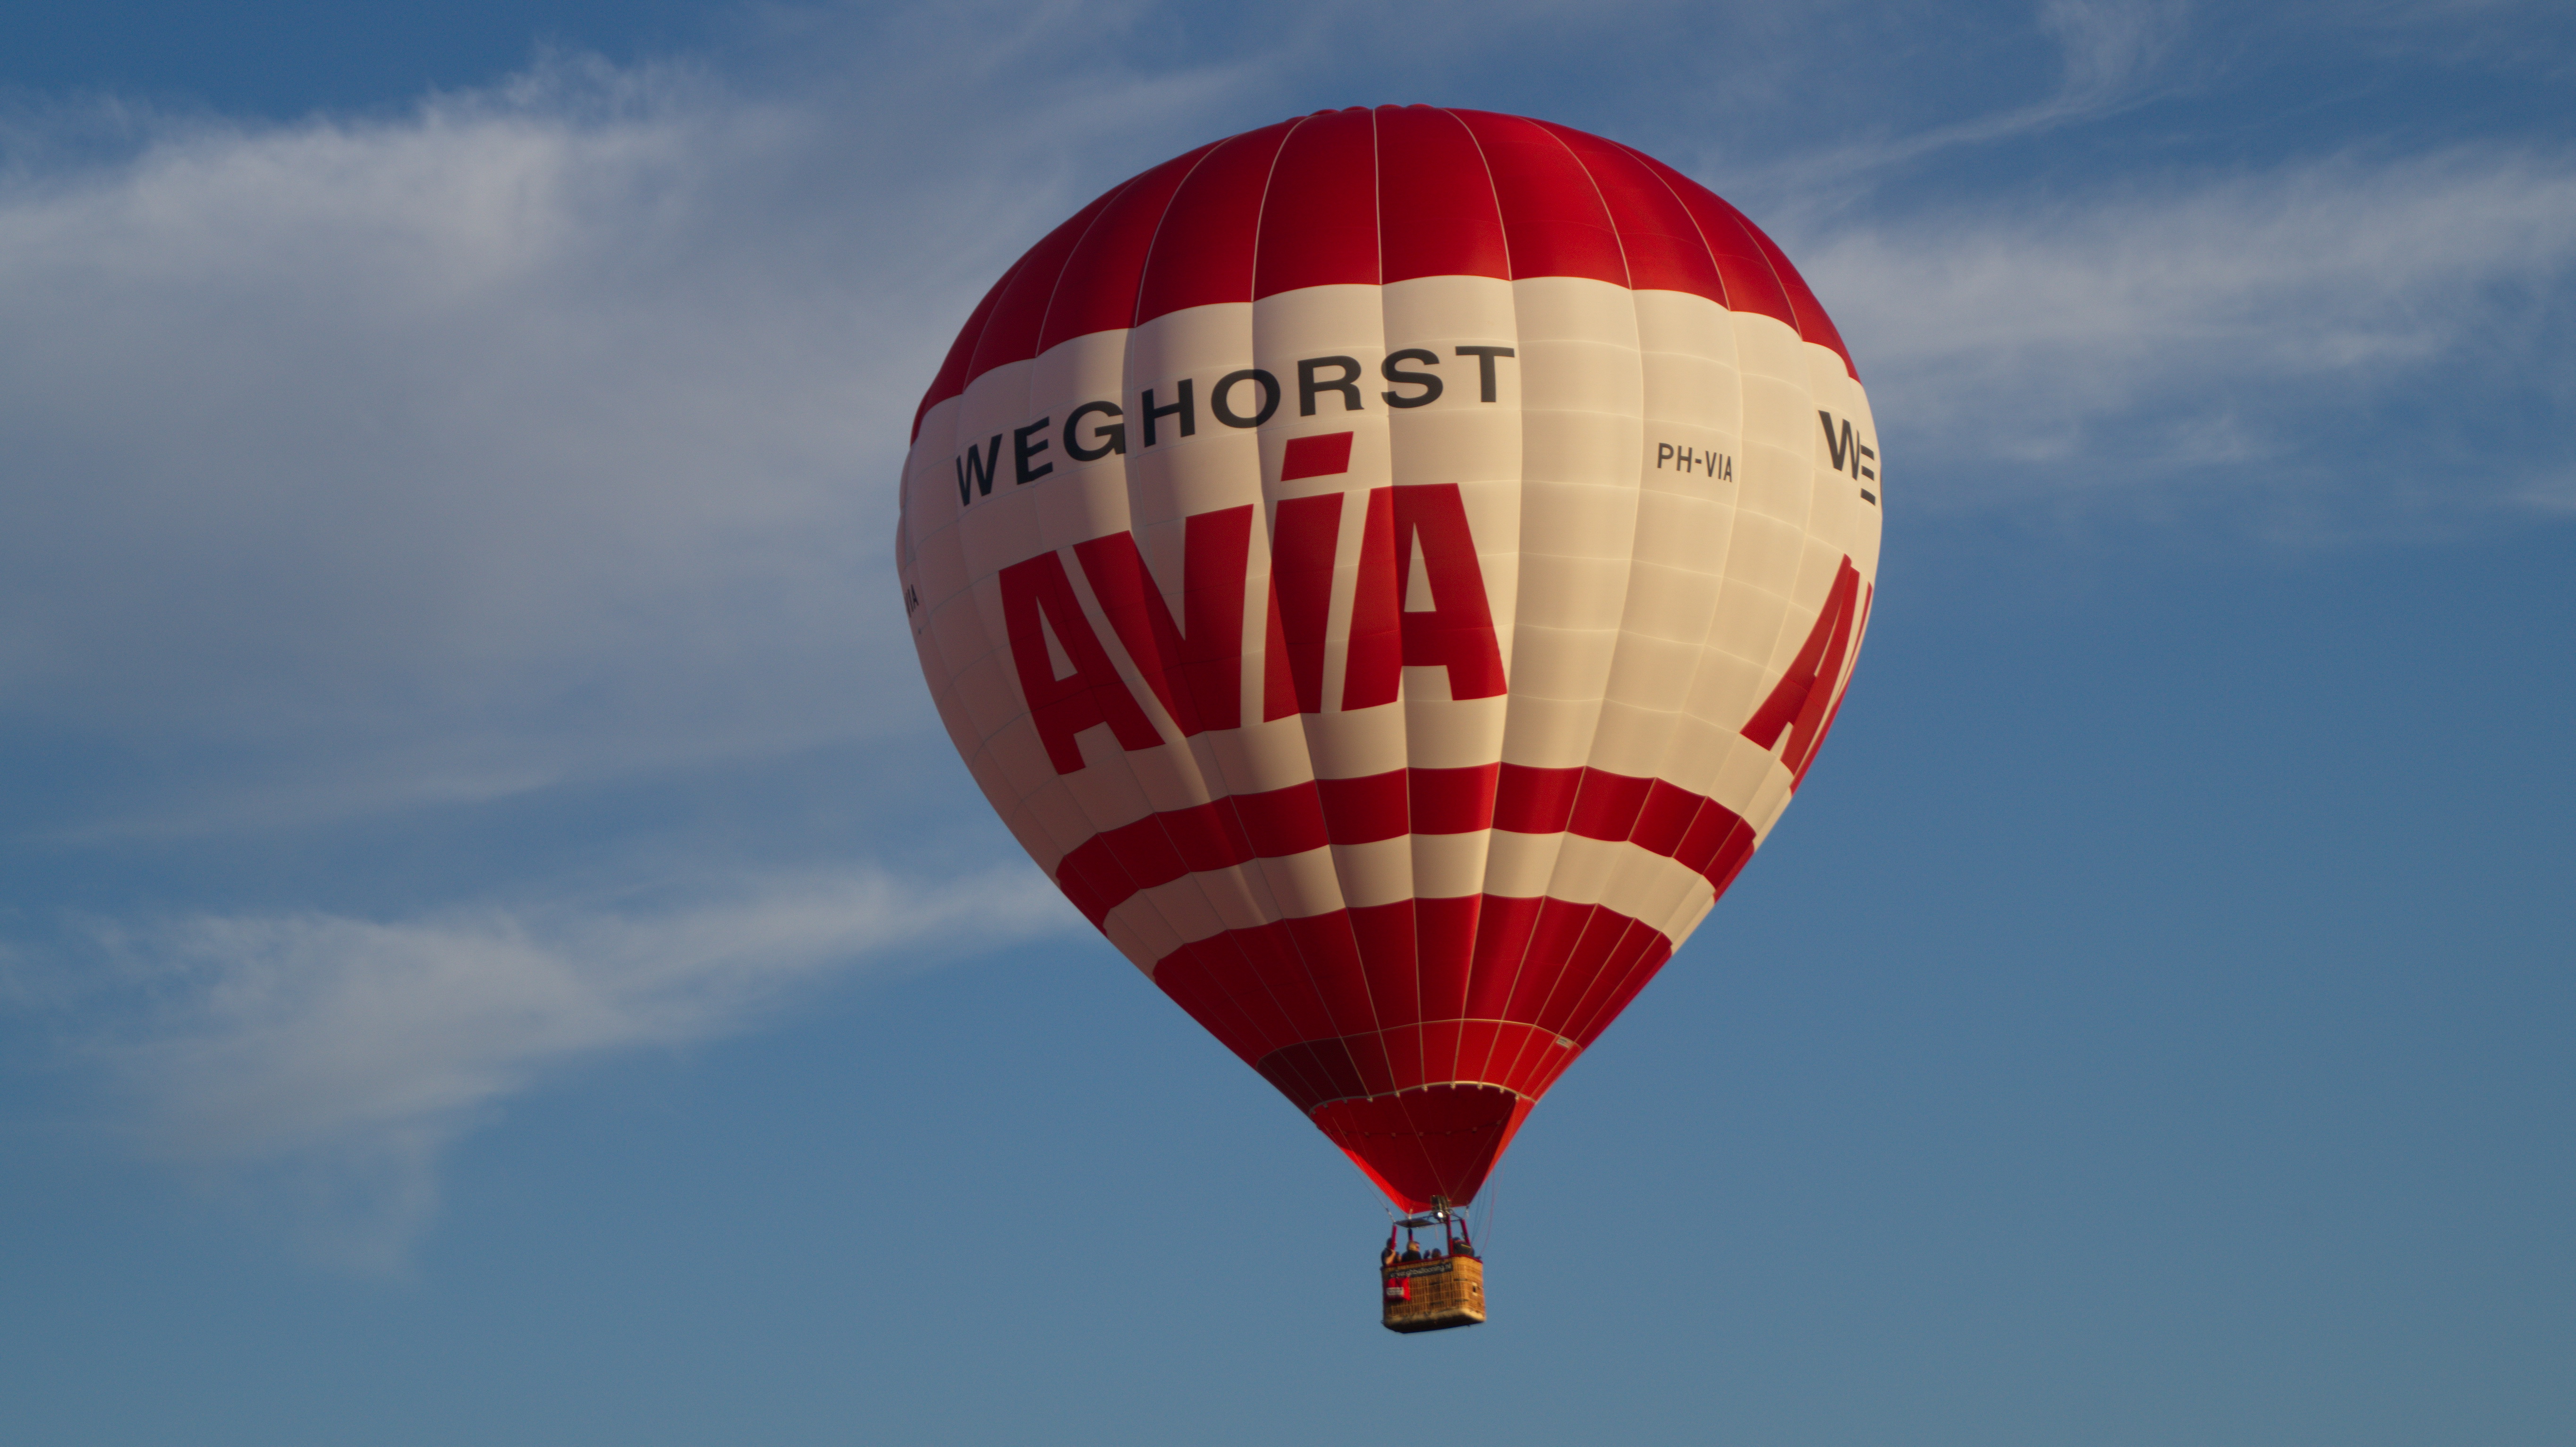
hot air balloon, festival, sky, hot air ballooning, red, daytime, balloon, cloud, air travel, air sports